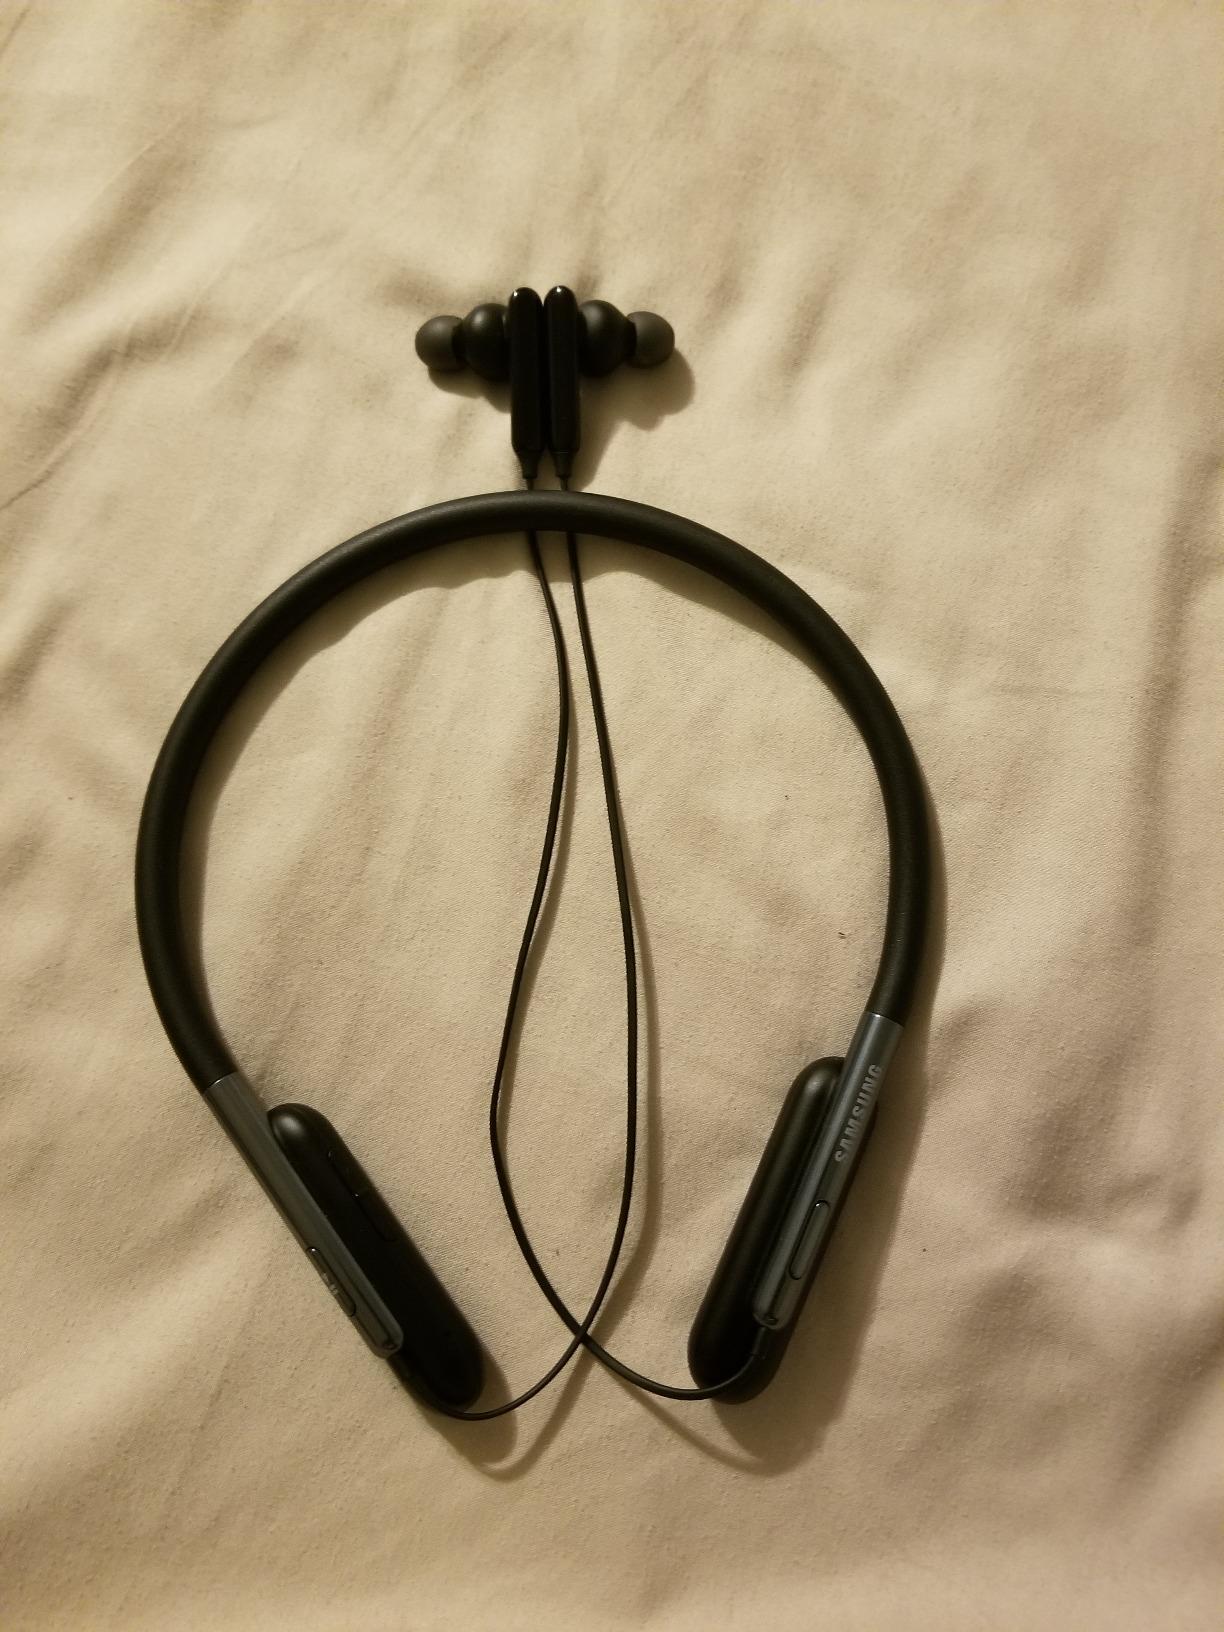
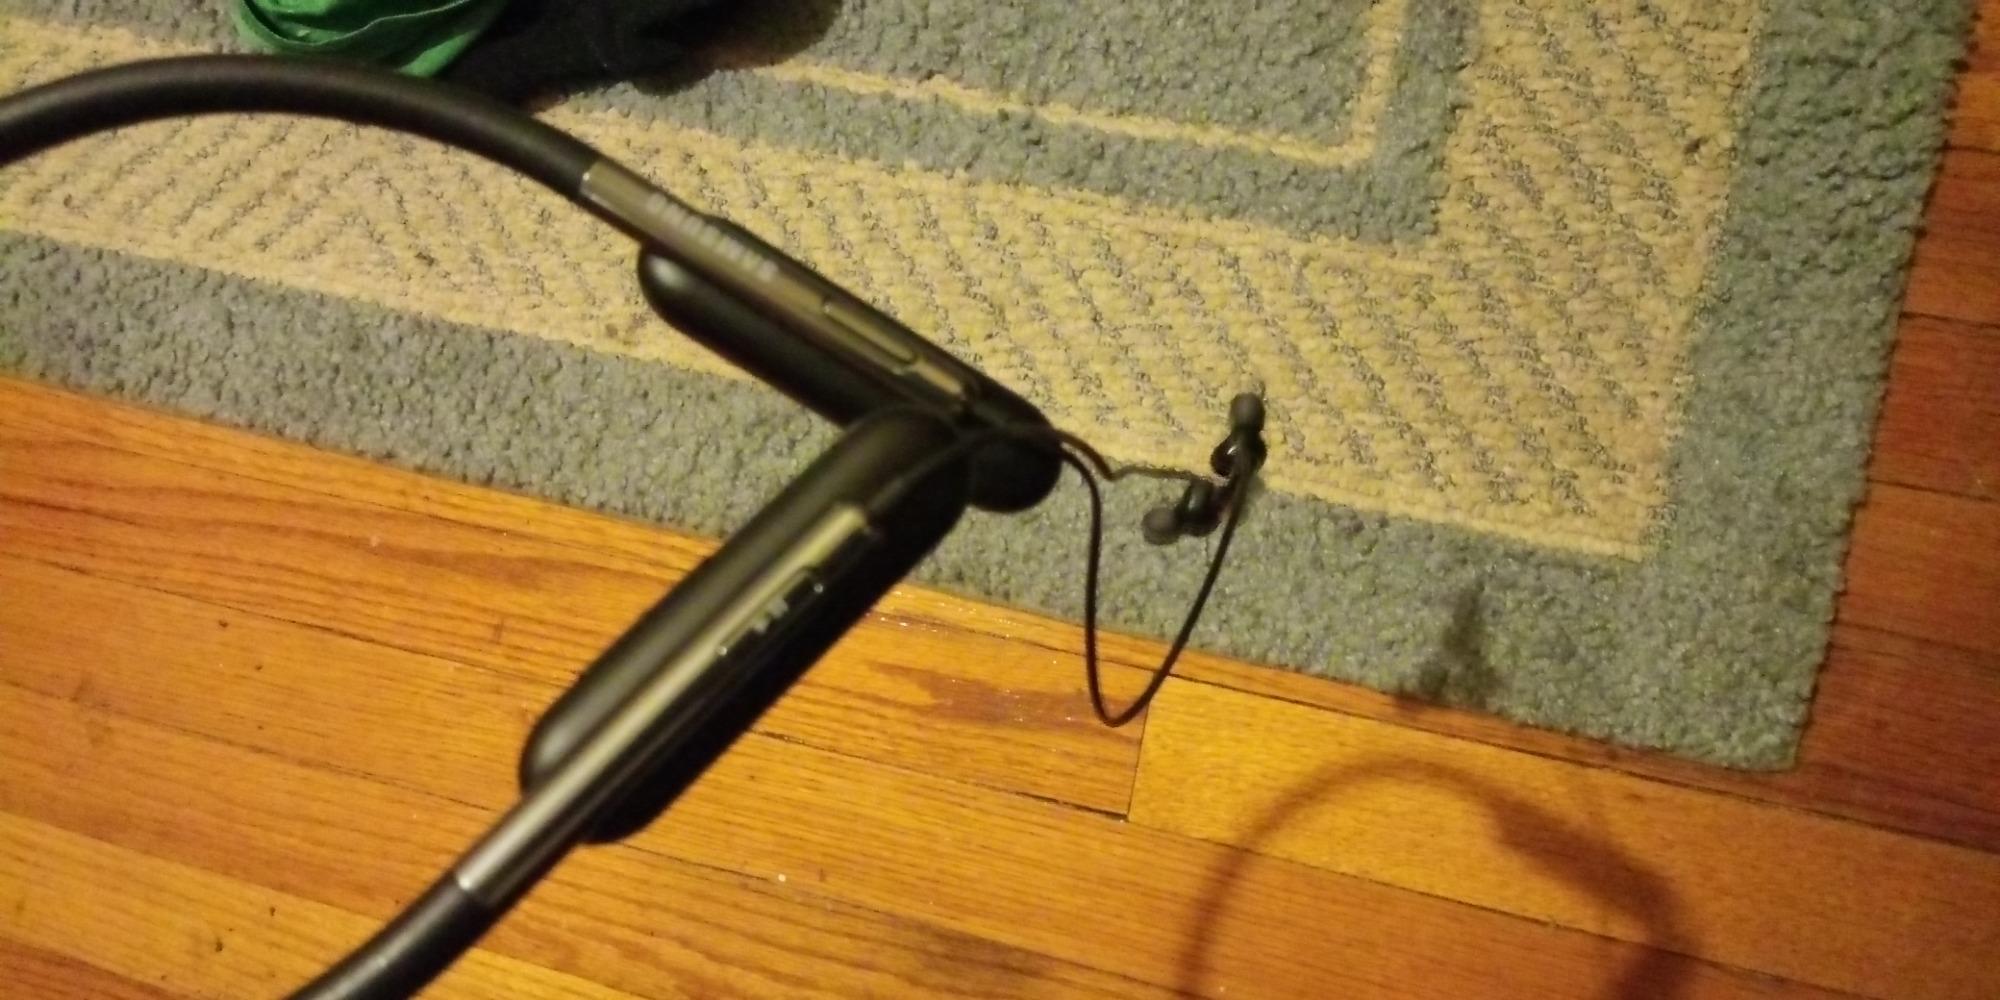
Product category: headphones
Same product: yes